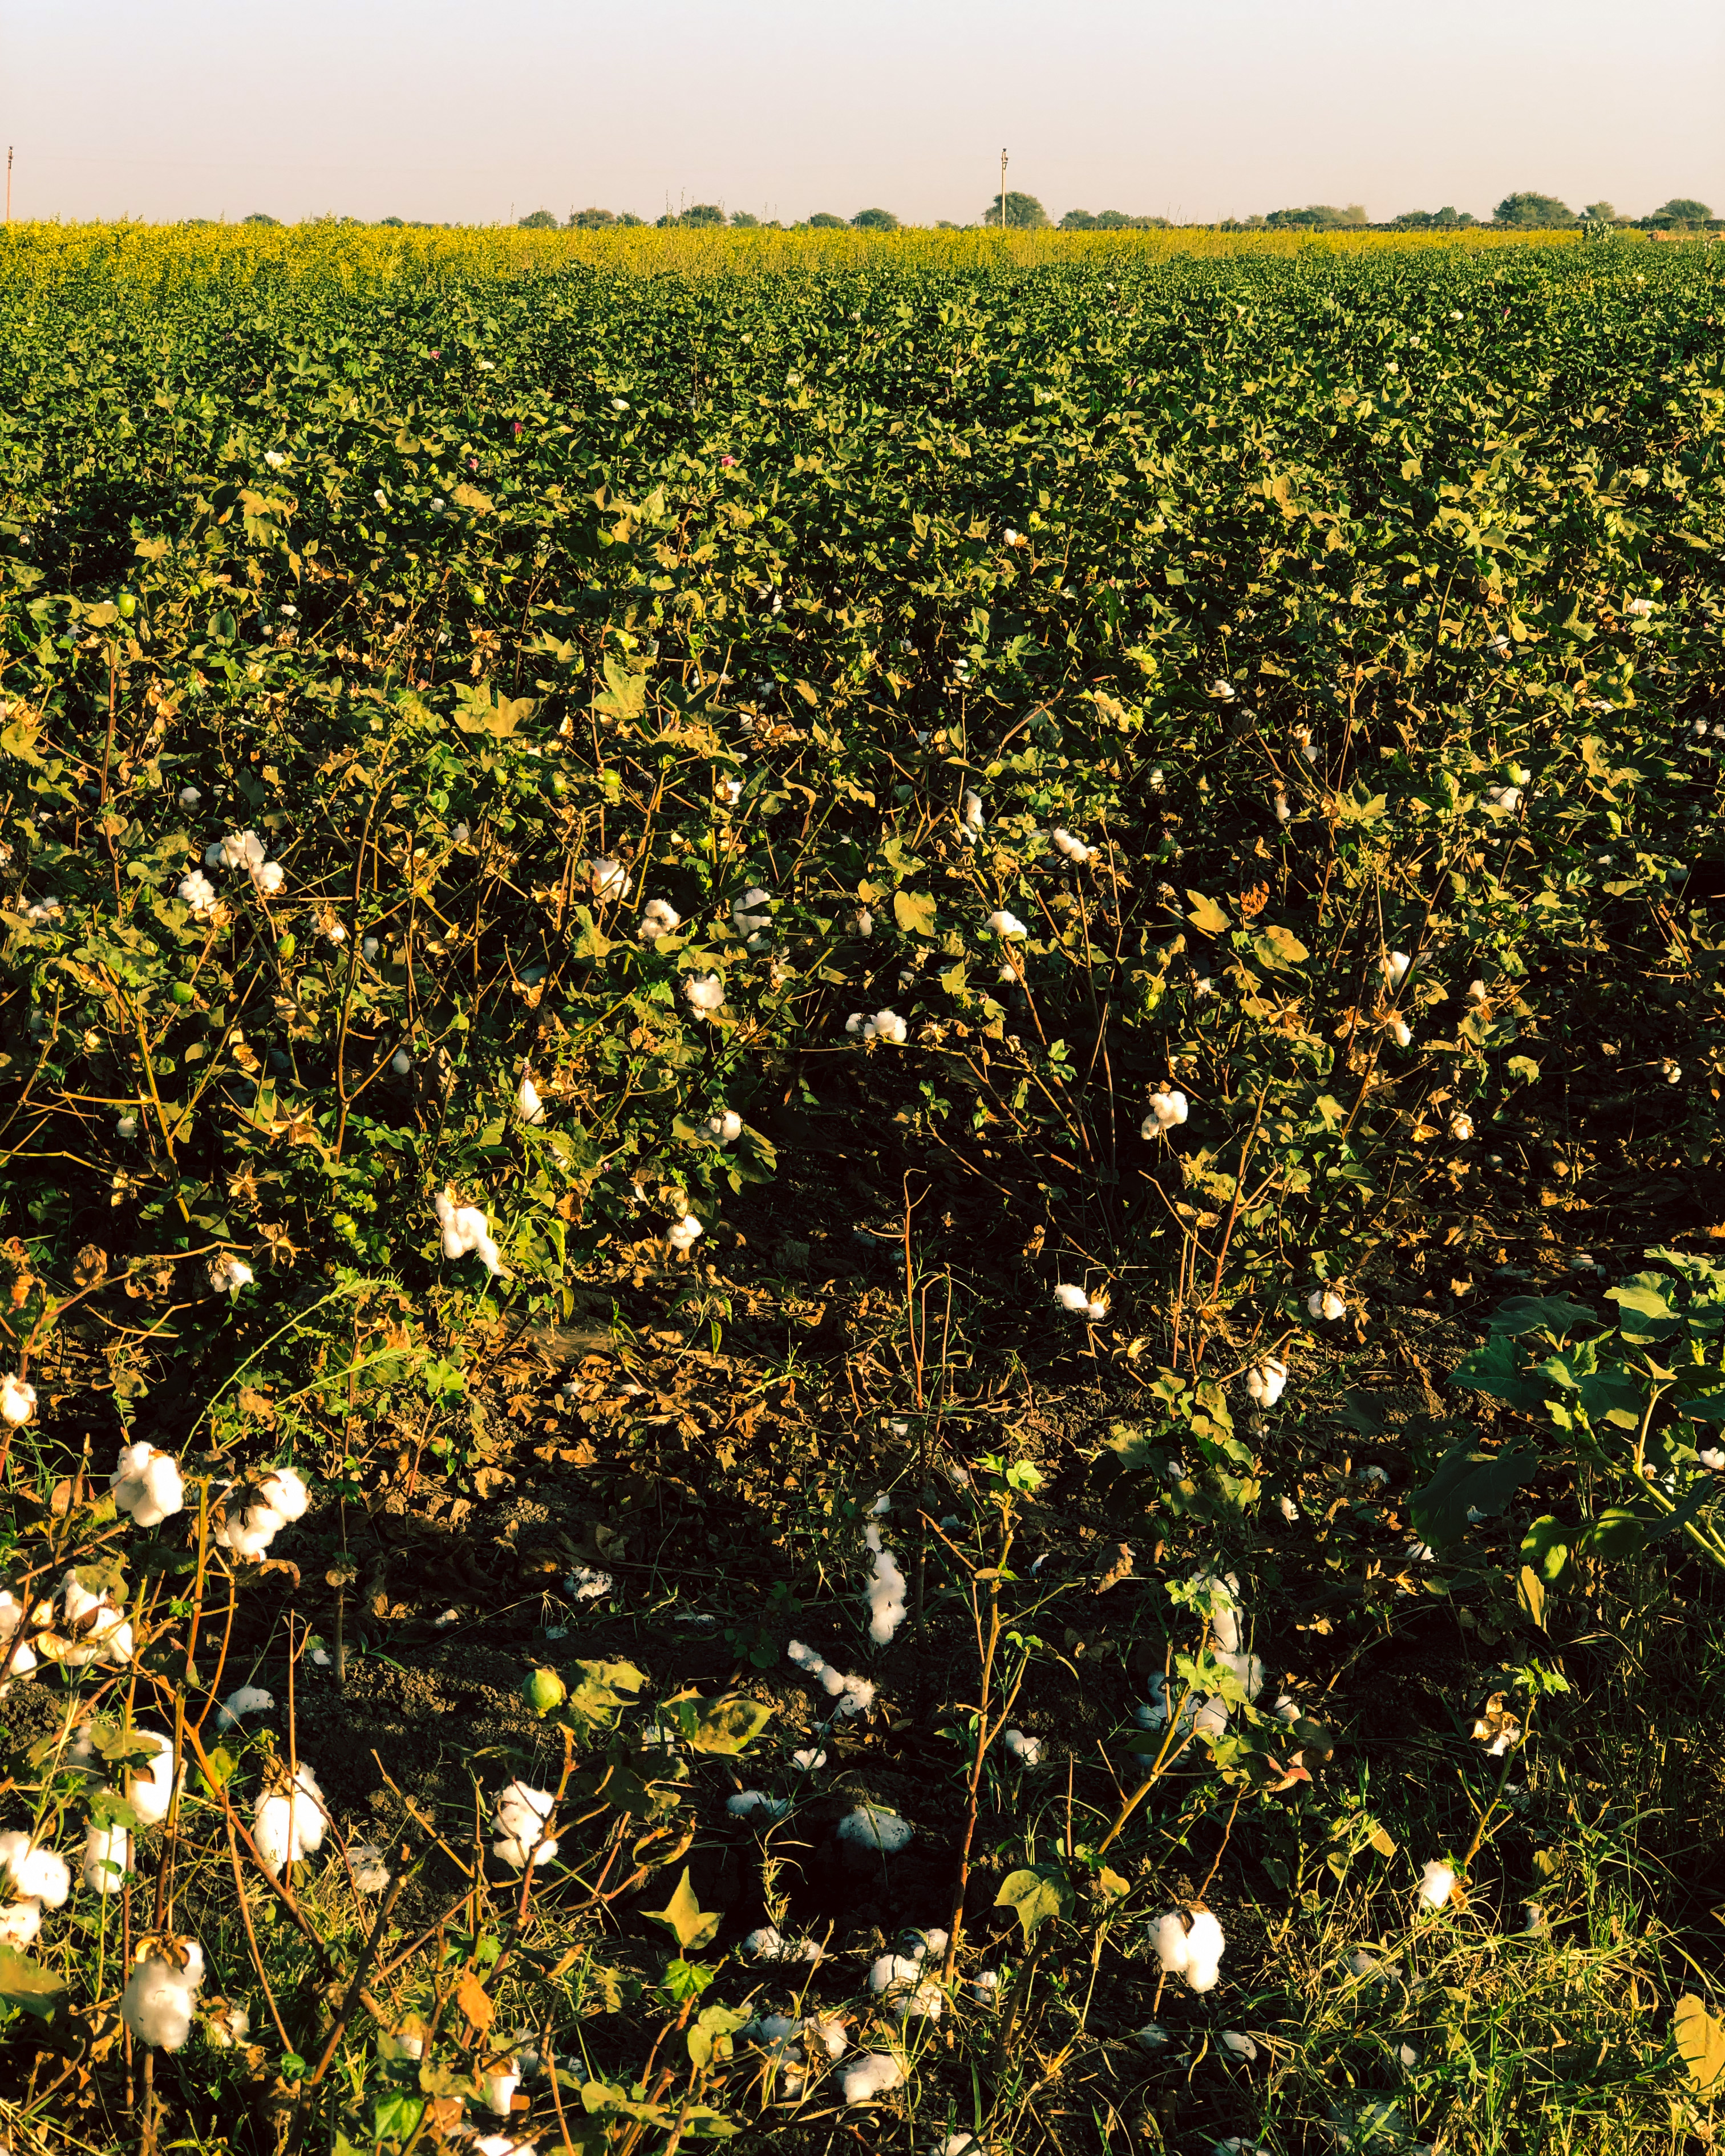
الوصف بالفصحى: حقل زراعي مزروع بالقطن ومحاط بزراعات أخرى
الوصف بالعامية السودانية: حقل واسع مزروع قطن، الخضرة مالية المكان
التصنيف: Agriculture & Livestock
التصنيف الفرعي: Cotton Fields